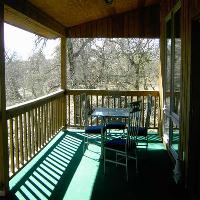
Weather: sun or clear